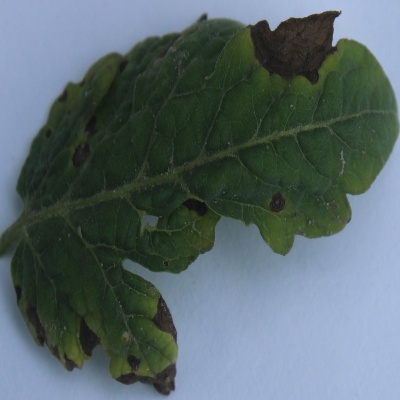
Crop: Tomato
Condition: leaf blight